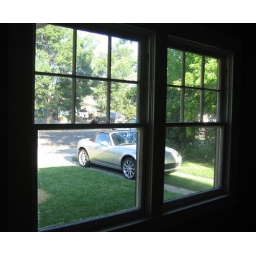
my car in my driveway of my home